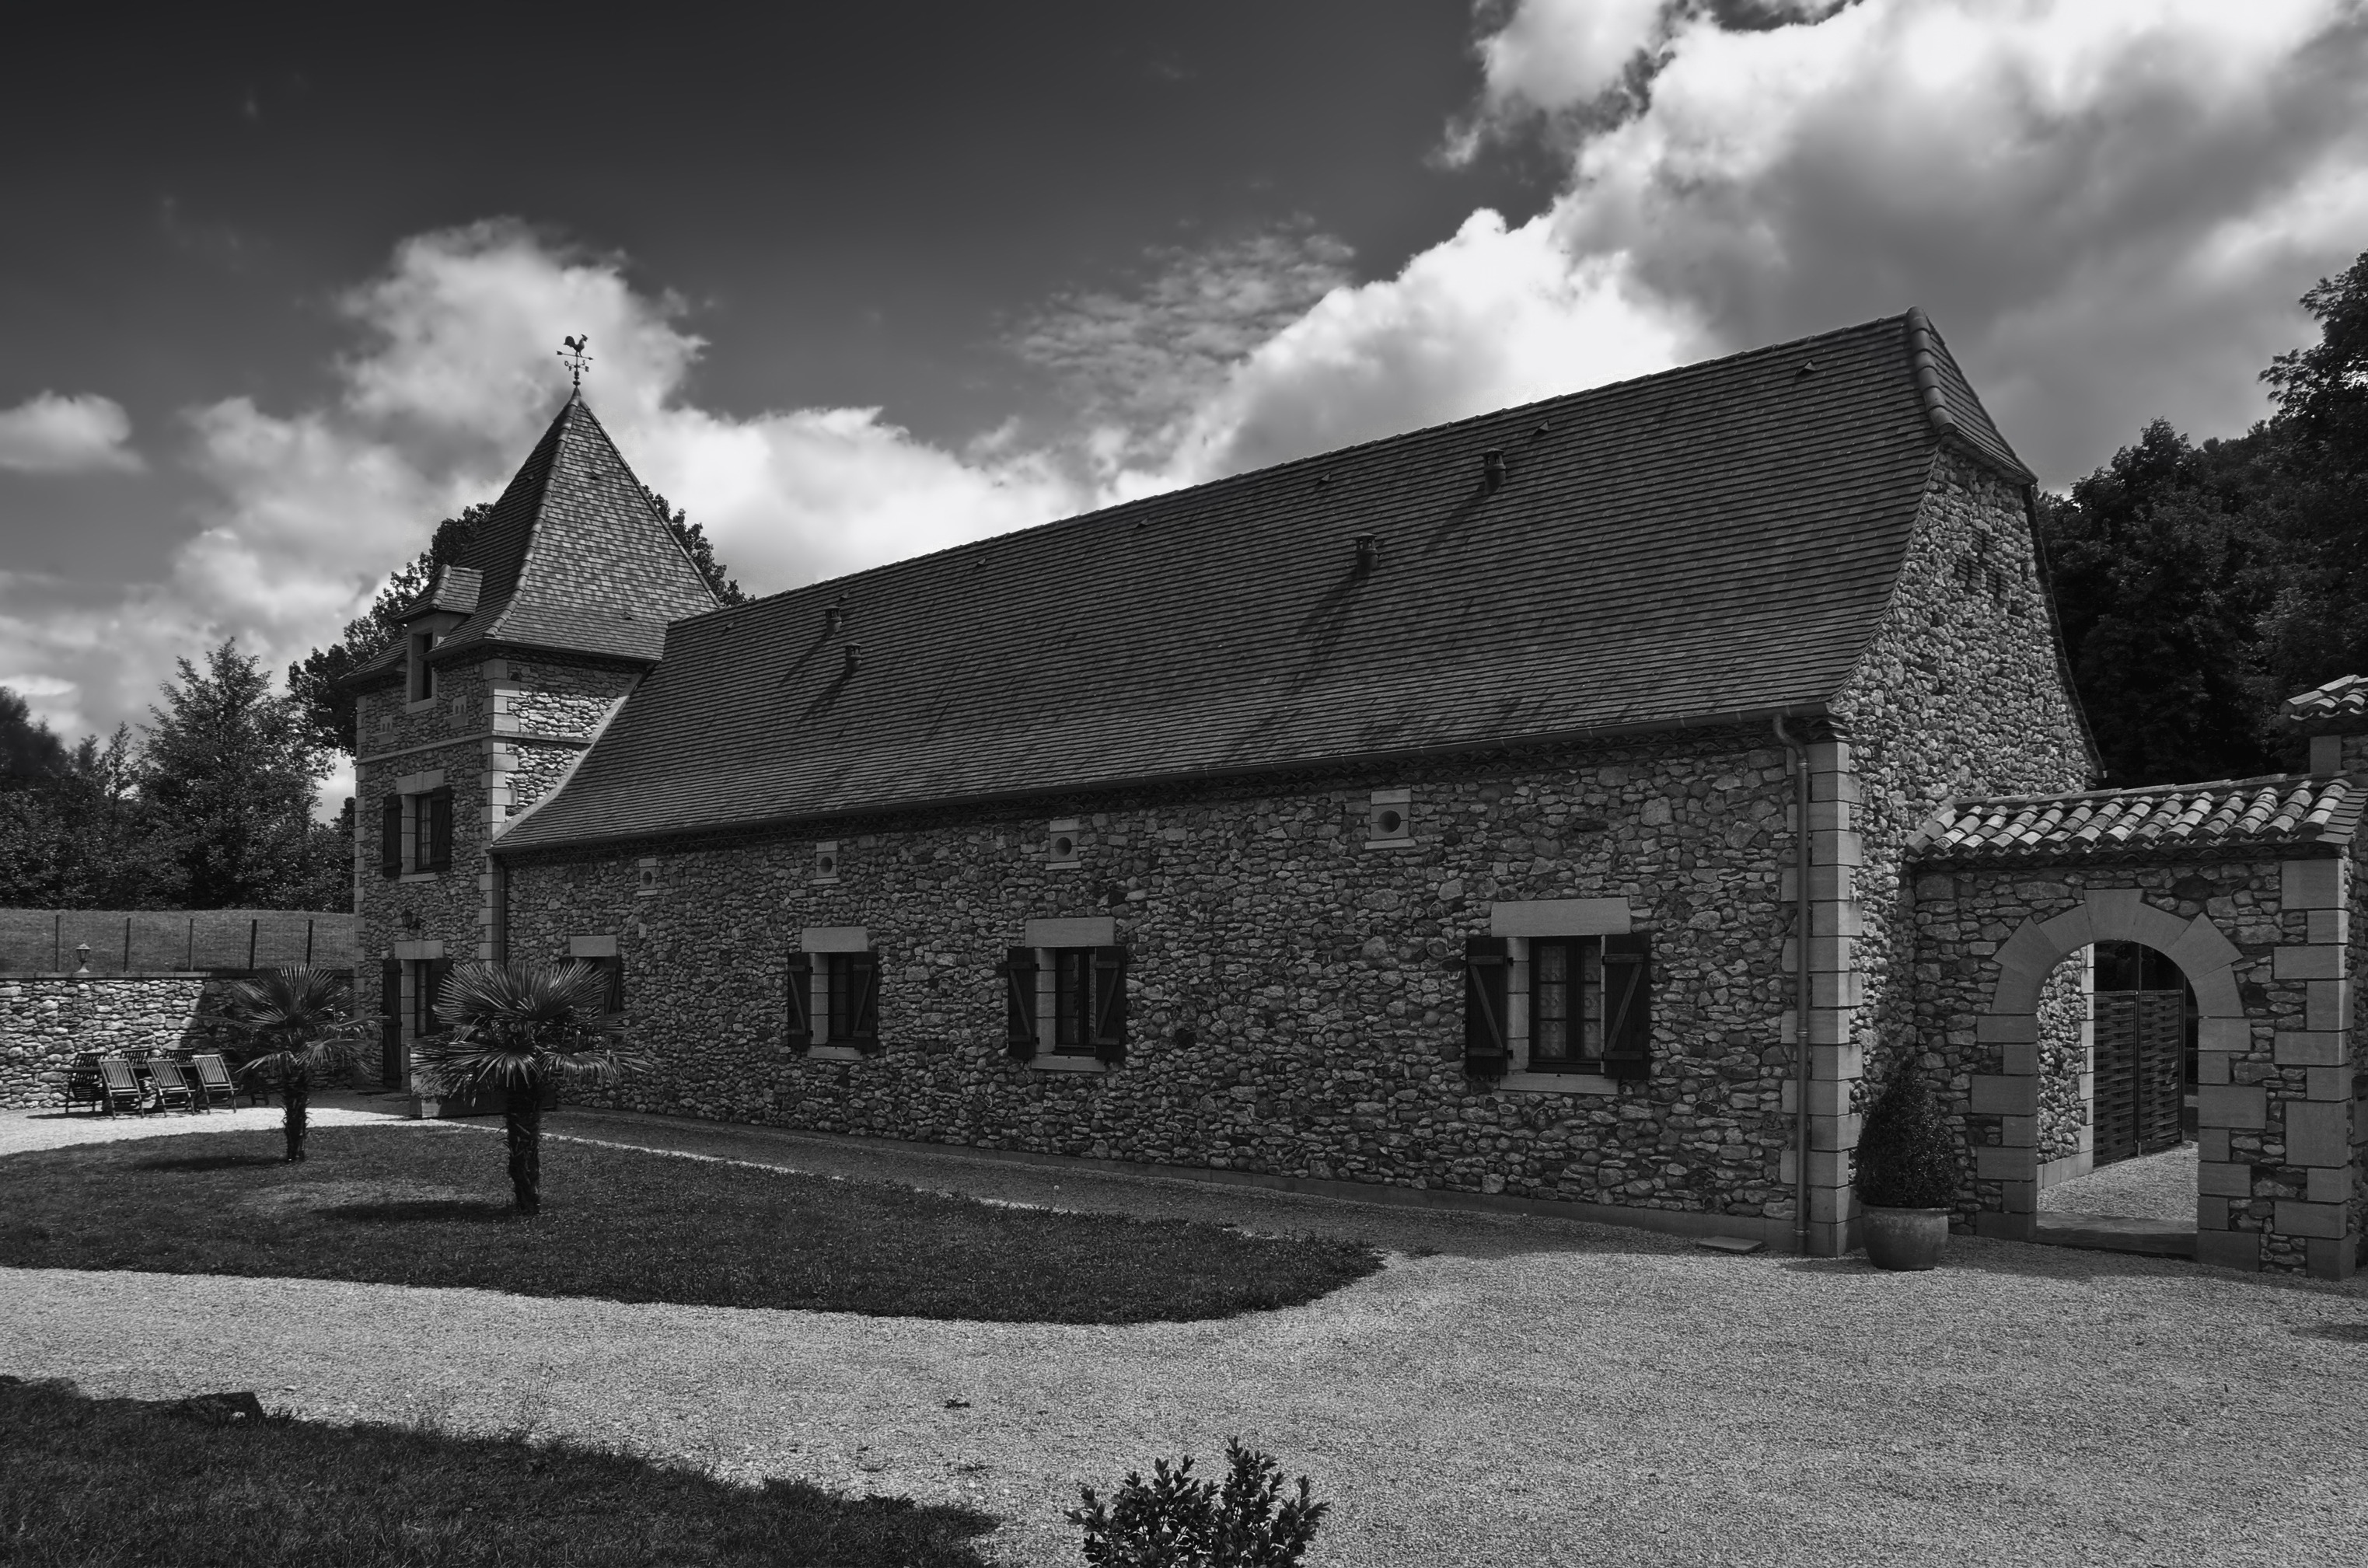
black and white, architecture, sky, house, building, home, stone, france, monochrome, place of worship, outside, clouds, lodge, estate, monochrome photography, residential area, rouffignac